N.W.A

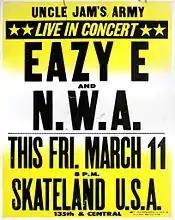
Poster for one of N.W.A's first concerts at a Compton skating rink, 1988

N.W.A was assembled by Compton-based Eazy-E, who co-founded Ruthless Records with Jerry Heller. Eazy-E sought an introduction to Steve Yano. Although Yano initially rebuffed him, he was impressed by Eazy-E's persistence, and arranged a meeting with Dr. Dre. Initially, N.W.A consisted of Eazy-E and Dr. Dre. Together with fellow producer Arabian Prince, Ice Cube was added to the roster after he had started out as a rapper for the group C.I.A. Dre later brought DJ Yella on board as well.